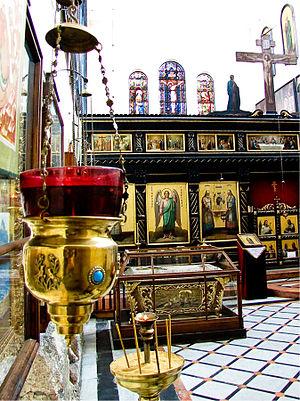
La mission Saint-Alexandre est un établissement qui faisait partie de la mission russe de Jérusalem situé dans la vieille ville de Jérusalem, tout près du Saint-Sépulcre. Il s'étend sur une surface de 1 433 m², et abrite les bureaux de la Société de Palestine orthodoxe hors frontières qui s'est séparée de la Société russe de Palestine orthodoxe, des appartements de la mission, une église vouée à saint Alexandre Nevski, et au sous-sol des vestiges archéologiques.